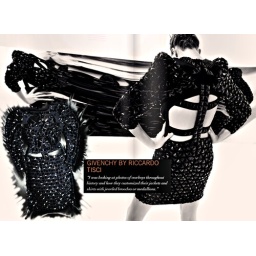
Givenchy by riccardo tisci little black dress